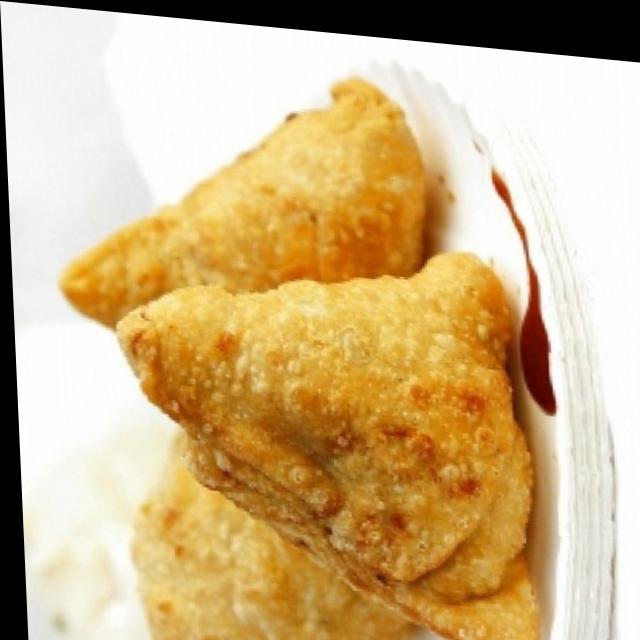
Dish: samosa